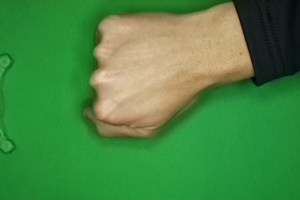
Label: rock